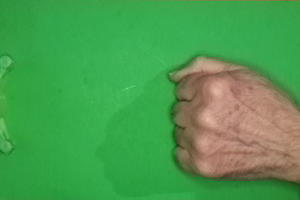
Label: rock